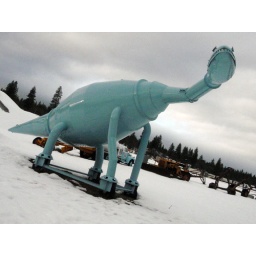
An equipment company has these animal sculptures An equipment company has these animal sculptures by the highway near Cassel, CA.